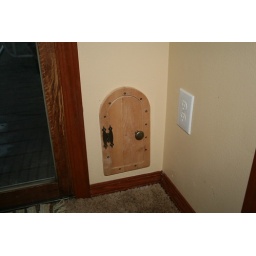
George made an &amp;quot;Alice in Wonderland&amp;quot; inspired cat door today